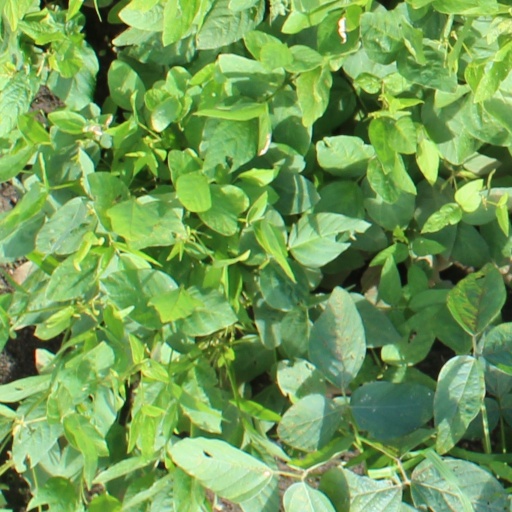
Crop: soybean